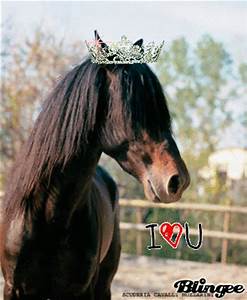
Label: horse